Timeline of World War II (1941)

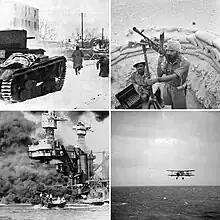
1941: Soviet defenders at the Battle of Rostov, Commonwealth troops of South Asian descent operate an anti-aircraft gun during the Western Desert campaign, a British torpedo bomber returns from attacking the German battleship "Bismarck", an American battleship burns after the Japanese attack on Pearl Harbor

This is a timeline of events that stretched over the period of World War II in 1941, marked also by the beginning of Operation Barbarossa on the Eastern Front.